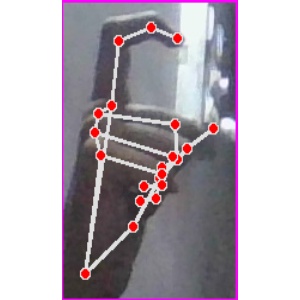
अक्षर: ट